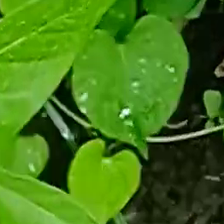
Weed species: Obscure_morning _glory(Ipomoea obscura)